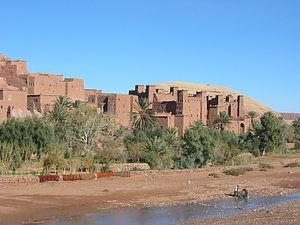
Une berge est d'abord un talus plongeant dans l'eau, une pente naturelle, aménagée ou entièrement artificielle en contact avec l'eau de la rivière. En ce premier sens, ce terme technique, propre à la batellerie, aux aménageurs ripuaires ou aux maîtres de rivière, diffère fondamentalement de la rive qui est l'espace de terre entre le point haut de ladite berge et la rivière, et correspond à la bordure pentue d'un cours d'eau, ou d'une pièce d'eau fermée...